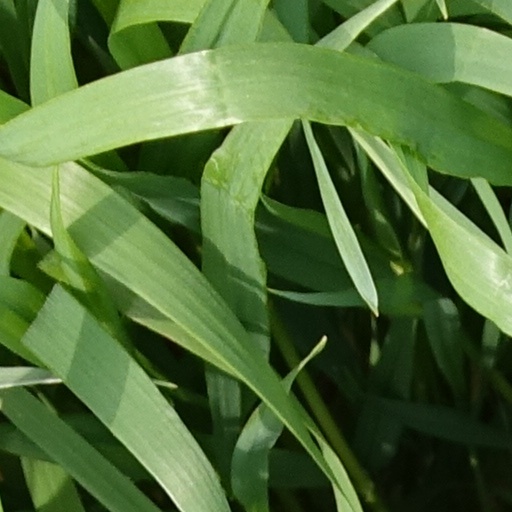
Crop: wheat